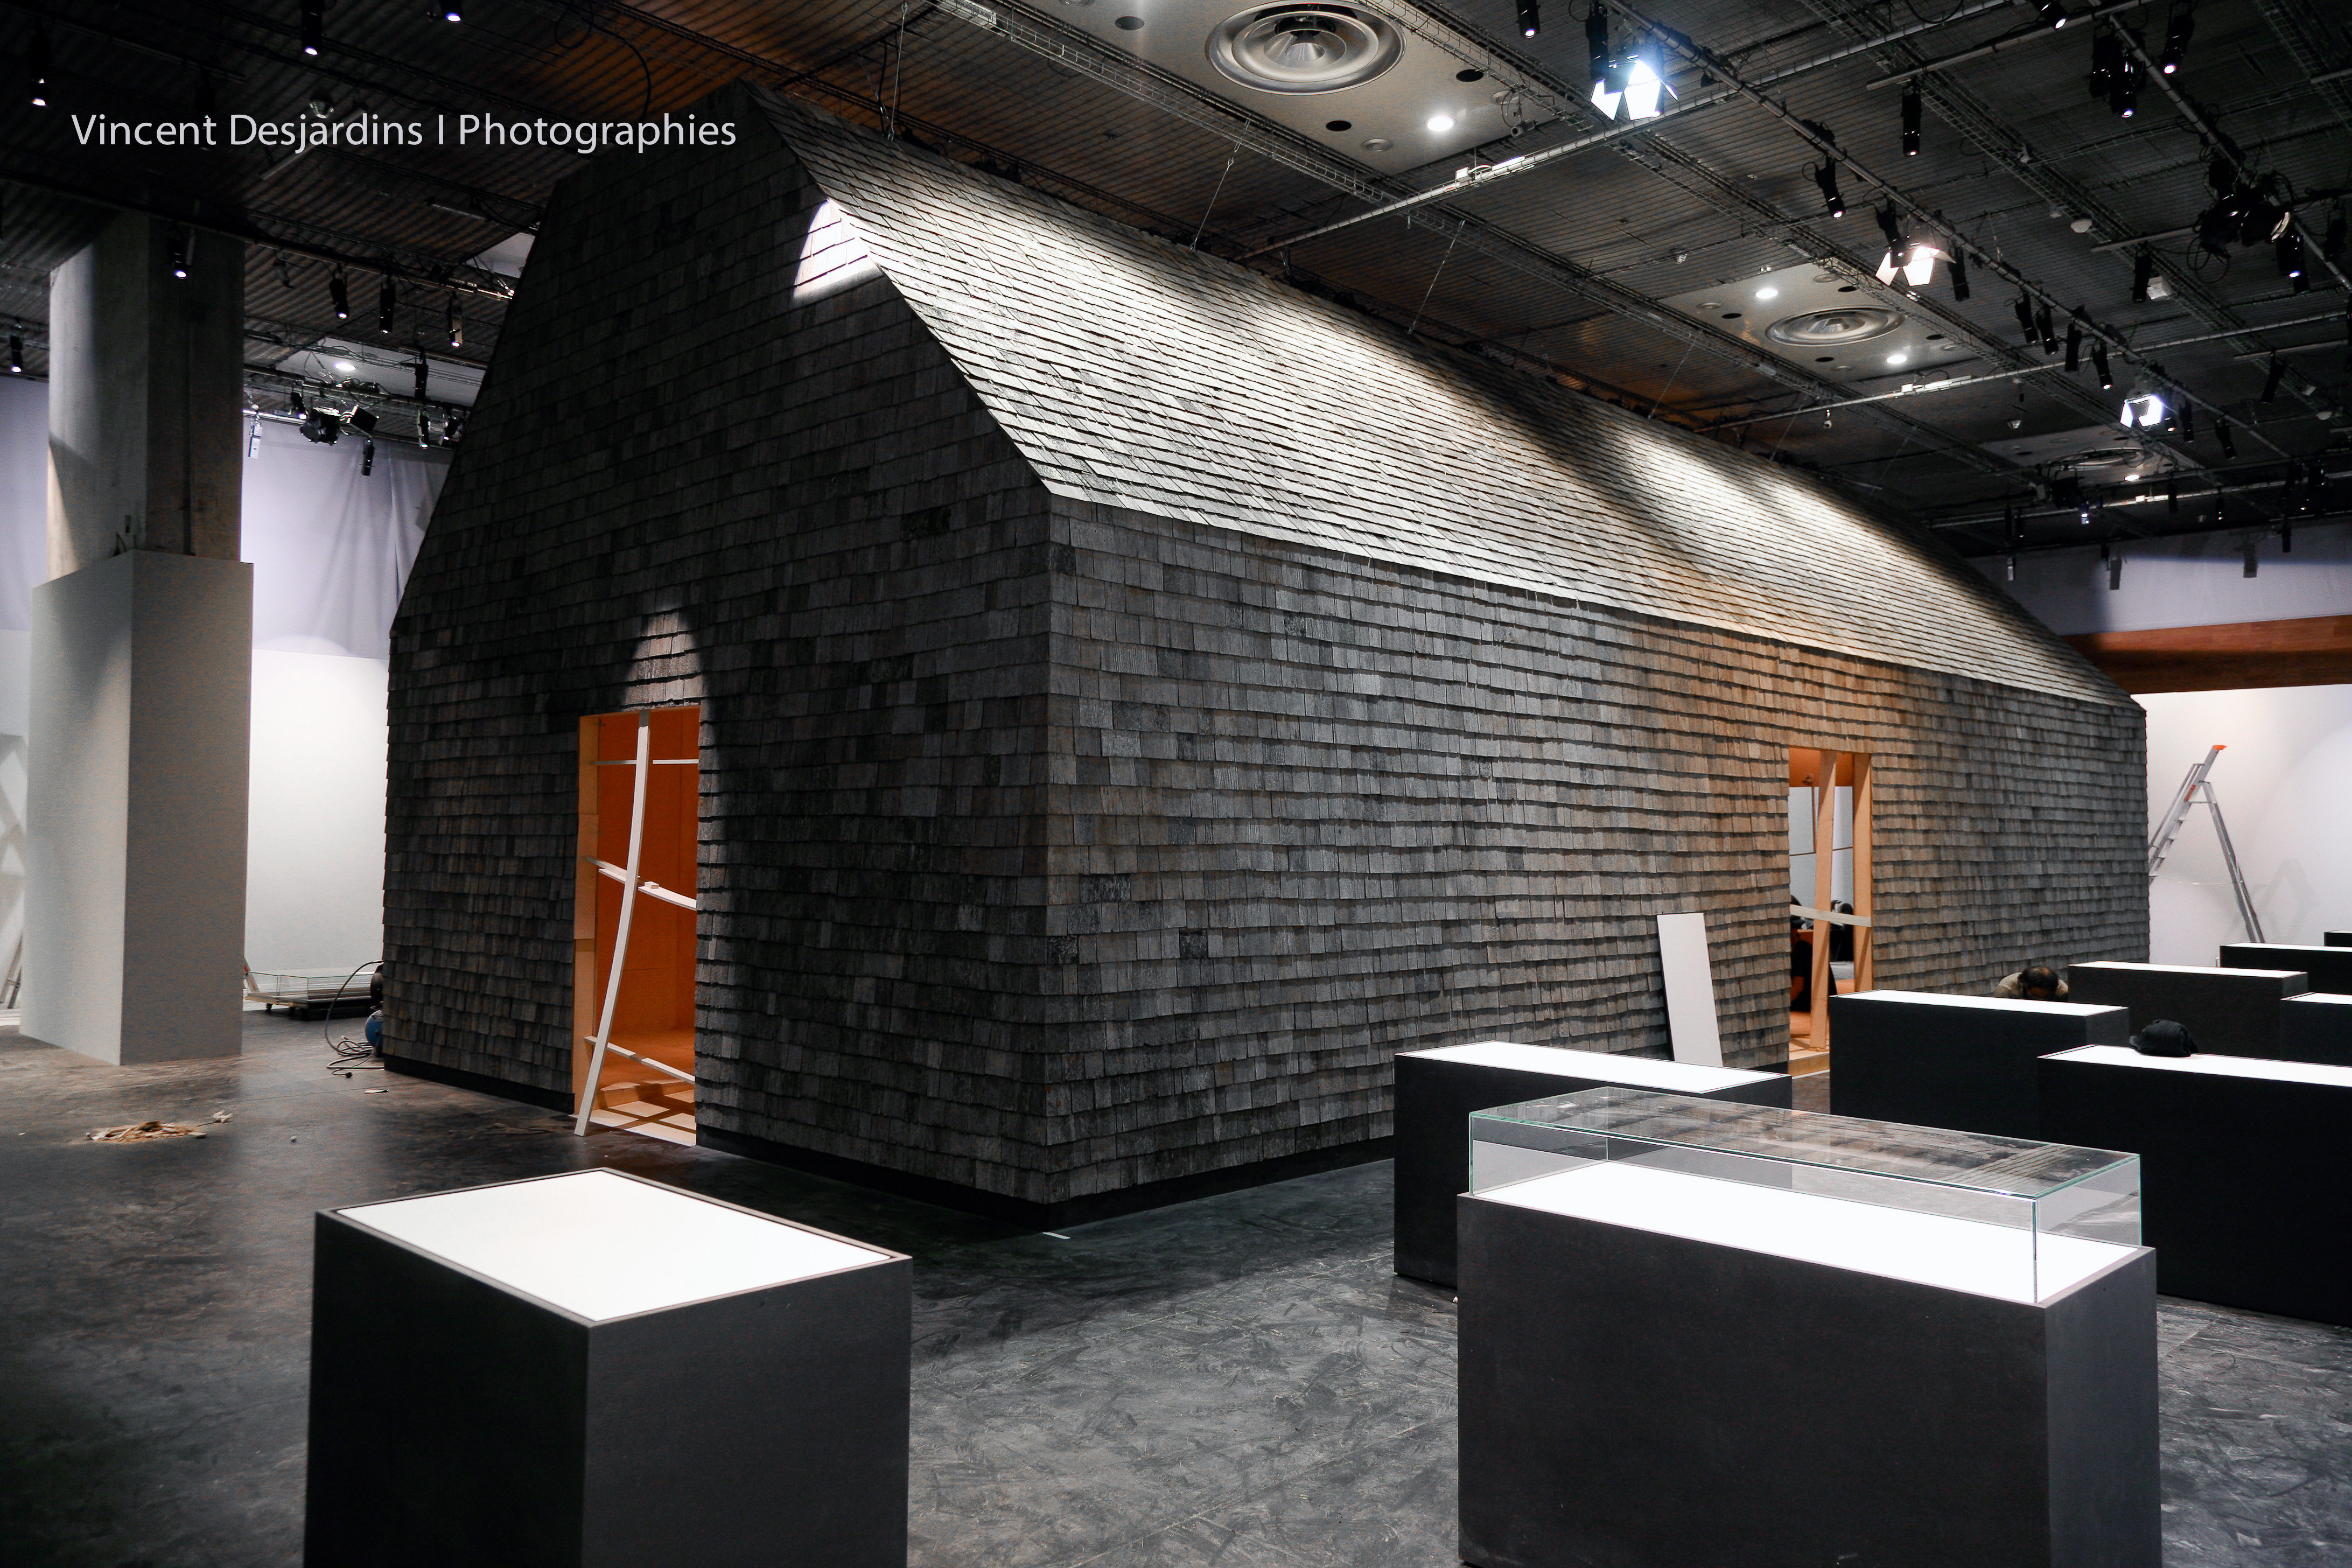
architecture, paris, interior design, exposition, bnf, exhibition, hearth, richardprince, biblioth quenationaledefrance